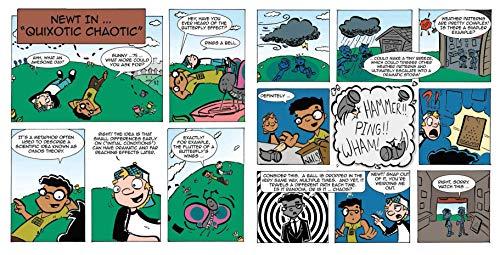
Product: Marbleocity Triple Play Chaos Mountain Marble Machine Kit
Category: Toys & Games | Building Toys | Marble Runs
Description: Tinkineer’s marble city introduces children to engineering principles and physics concepts with dynamic hands-on STEM null kits made of precision-cut wood in the USA.
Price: $21.58
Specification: ProductDimensions:7.2x9x2inches|ItemWeight:10.9ounces|ShippingWeight:11ounces(Viewshippingratesandpolicies)|ASIN:B07FFHLBQ5|Itemmodelnumber:MACM100BB|Manufacturerrecommendedage:9yearsandup